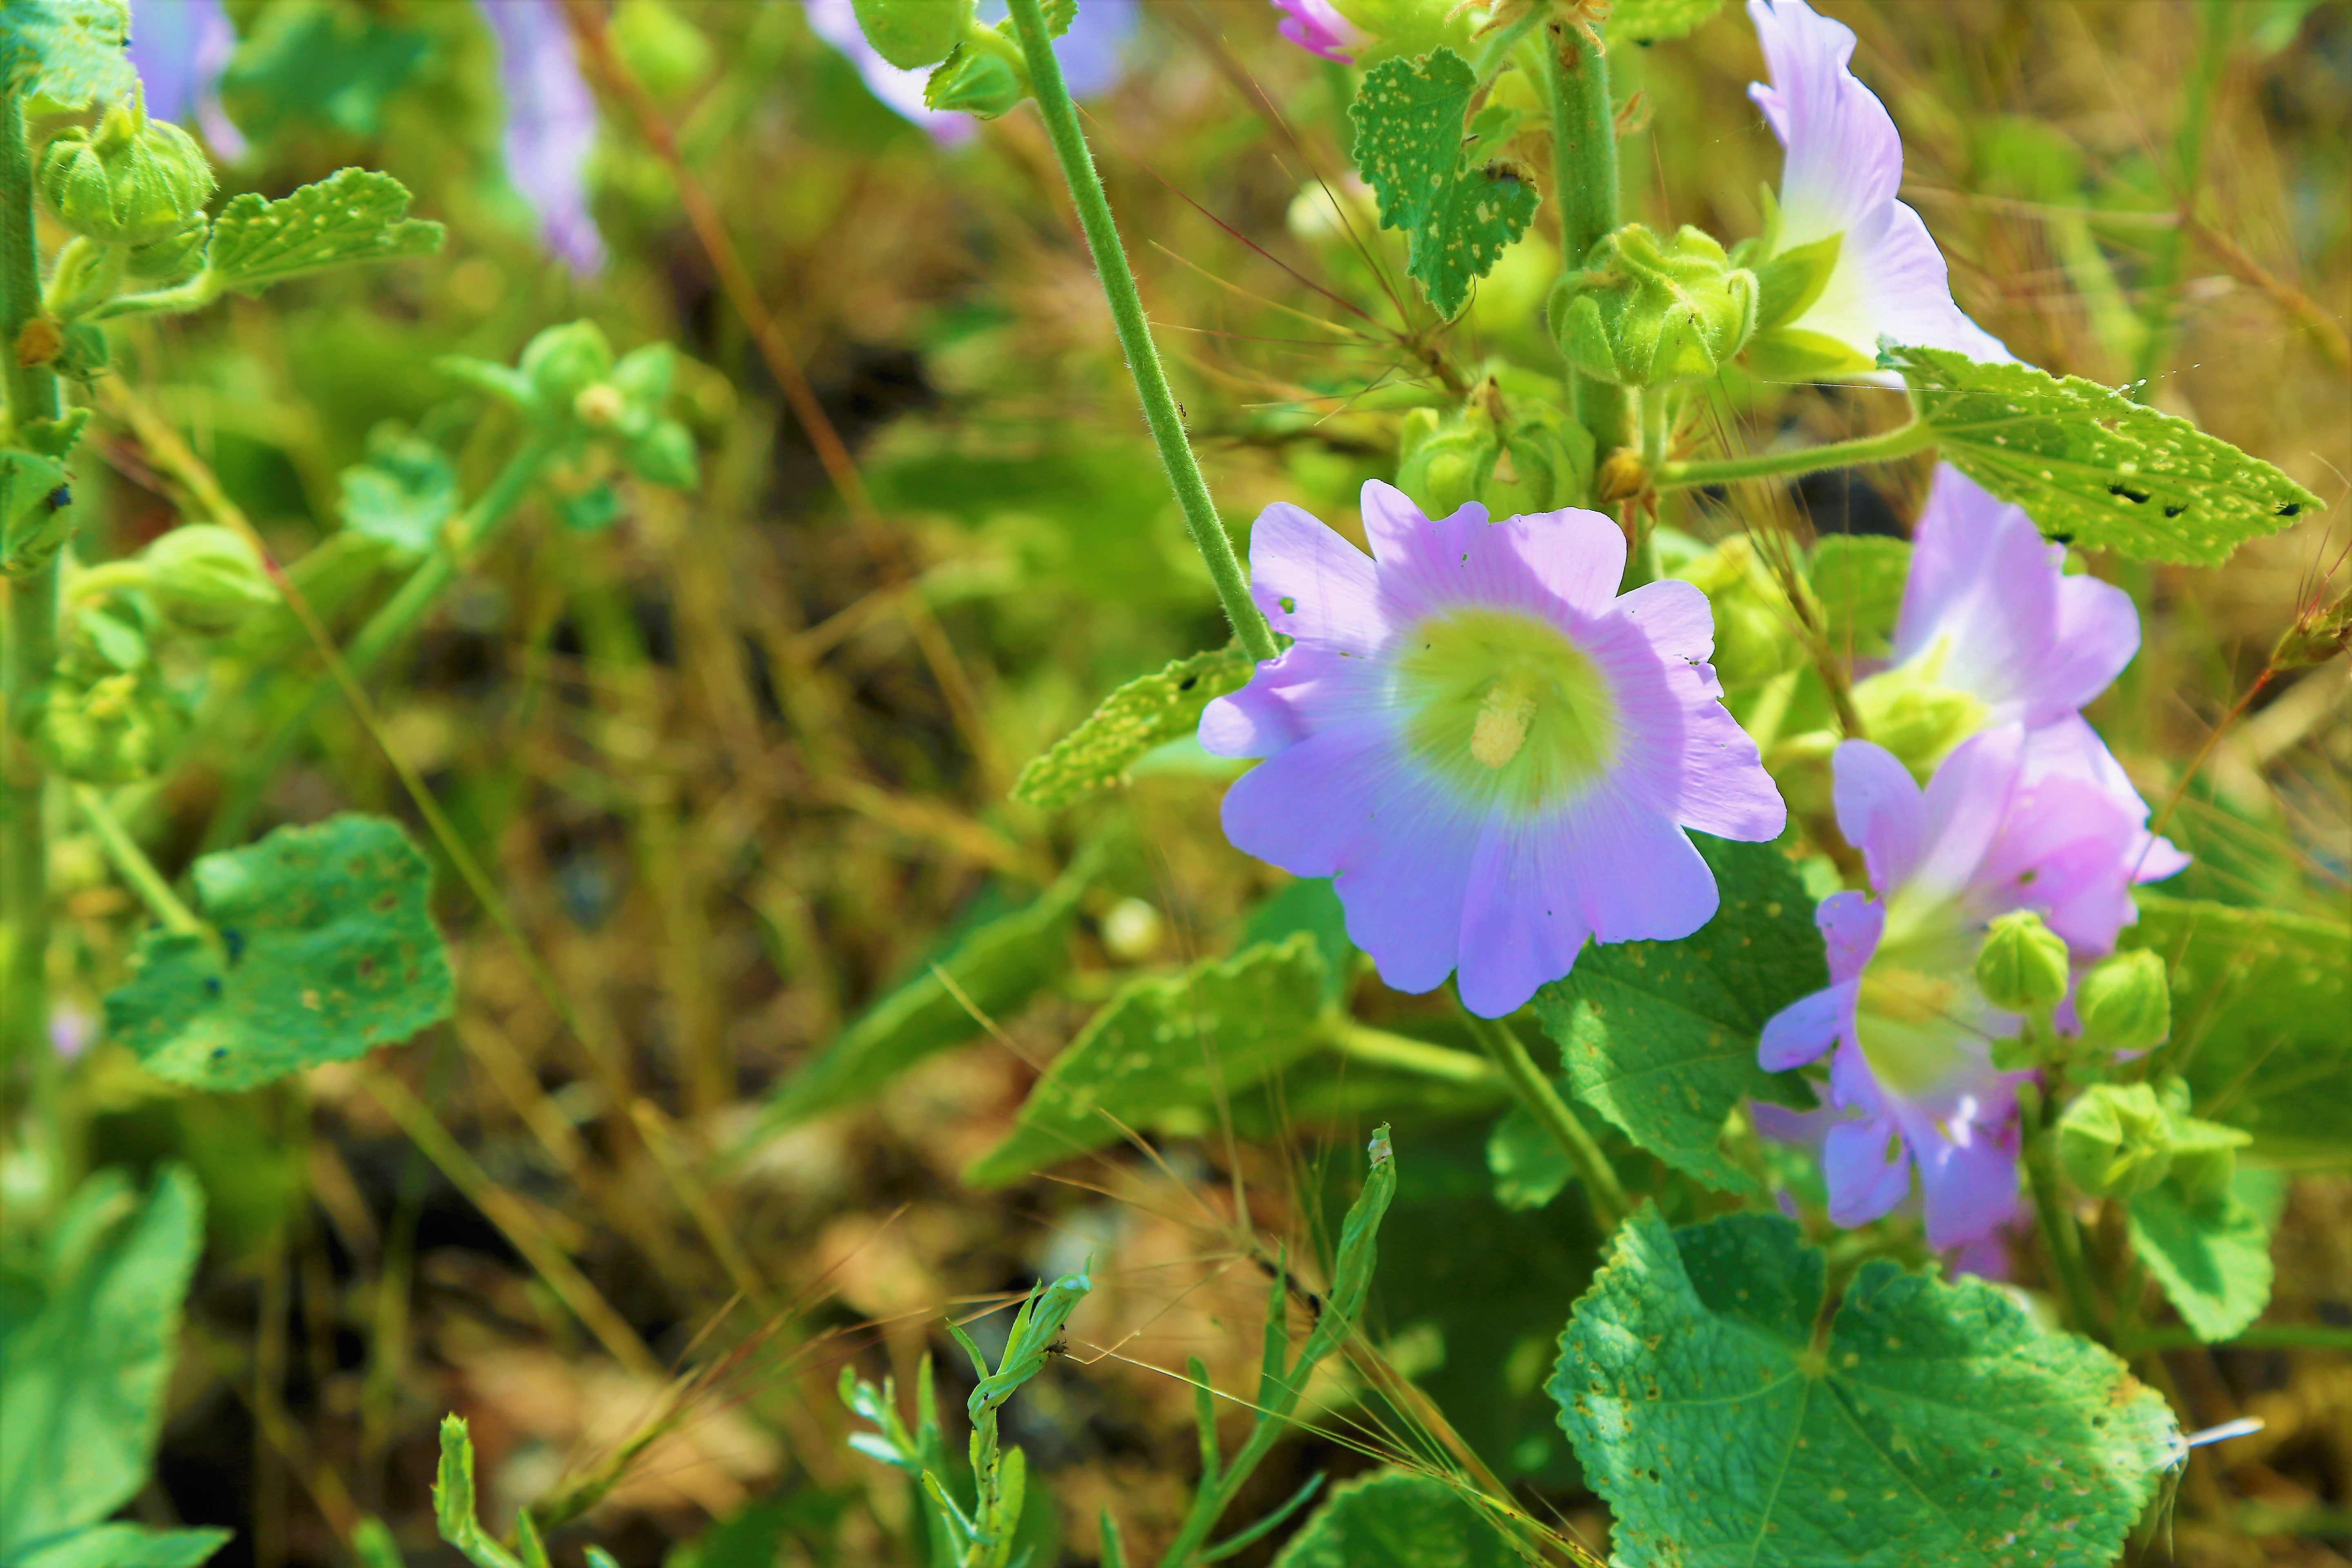
flowers, spring, colorful, nature, beautiful, cherry, pink, flower, flowering plant, plant, petal, leaf, bellflower, bellflower family, glechoma hederacea, wildflower, morning glory, morning glory family, four o clock family, viola, borage family, perennial plant